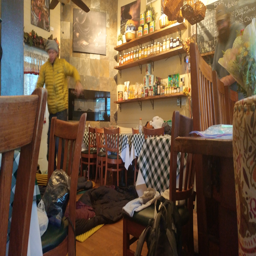
overnight on the floor of a small restaurant